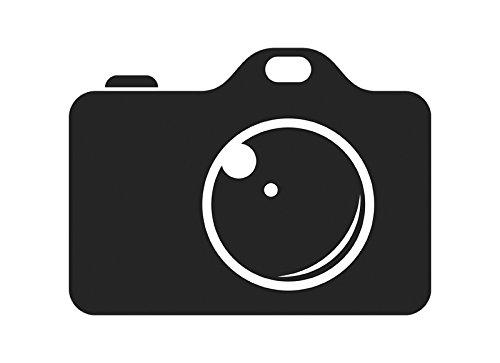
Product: Rage RC C1070 20T Pinion Gear: R10ST
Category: Toys & Games | Hobbies | Remote & App Controlled Vehicles & Parts | Remote & App Controlled Vehicle Parts
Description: This is for use on the Rage RC R10ST, consult your user's manual for exact parts listings.
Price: $7.57
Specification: ProductDimensions:7.3x4x10.3inches|ItemWeight:0.32ounces|ShippingWeight:0.32ounces(Viewshippingratesandpolicies)|DomesticShipping:ItemcanbeshippedwithinU.S.|InternationalShipping:ThisitemcanbeshippedtoselectcountriesoutsideoftheU.S.LearnMore|ASIN:B073DD1R4H|Itemmodelnumber:RGRC1070|Manufacturerrecommendedage:16-16years